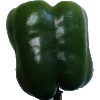
Label: green_pepper